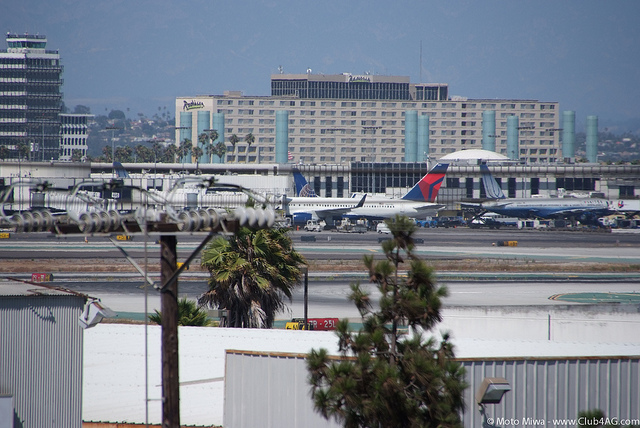
Looking across the tarmac at aircraft and buildings at a busy airport